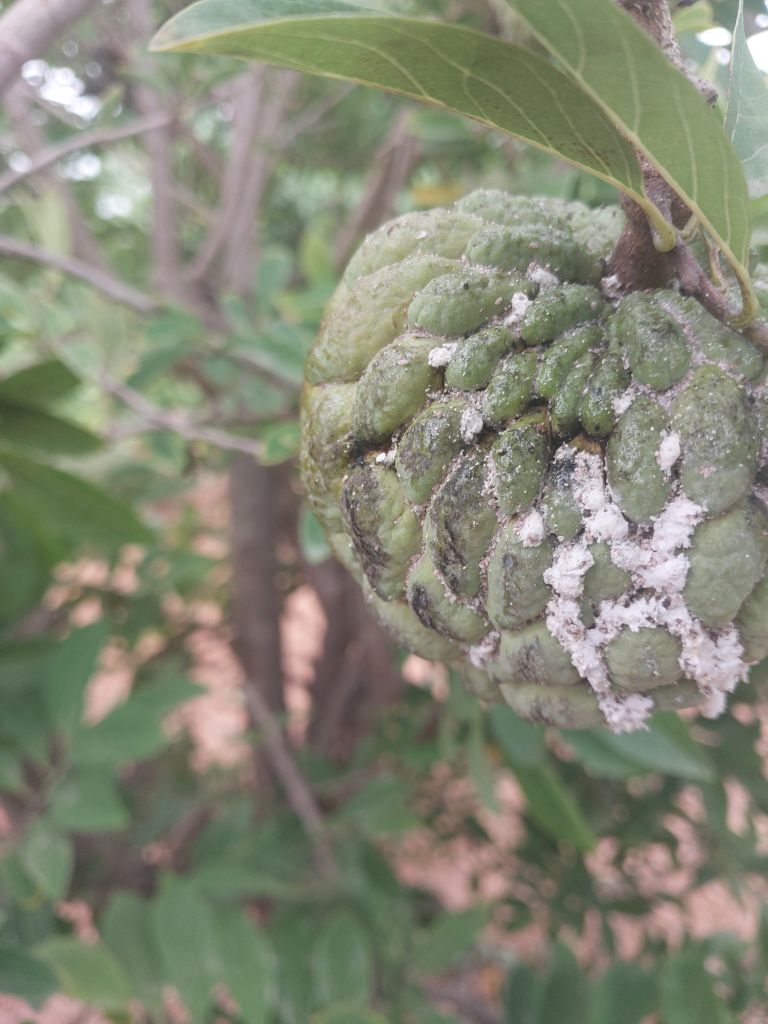
Disease label: Mealy Bug